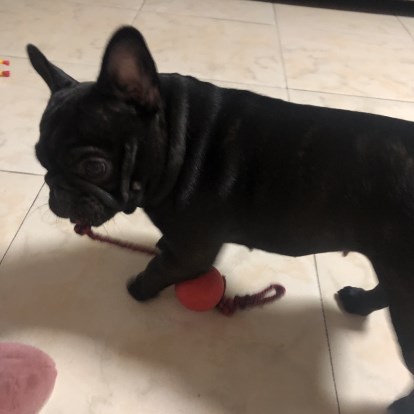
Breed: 1121-n000002-French_bulldog